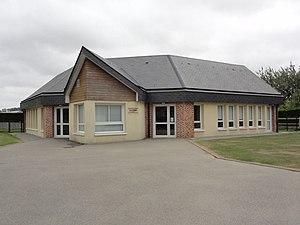
Ricarville (Seine-Mar.) école Luce Ferry
Ricarville est une ancienne commune française, depuis 2017 commune déléguée de Terres-de-Caux, située dans le département de la Seine-Maritime en Normandie.